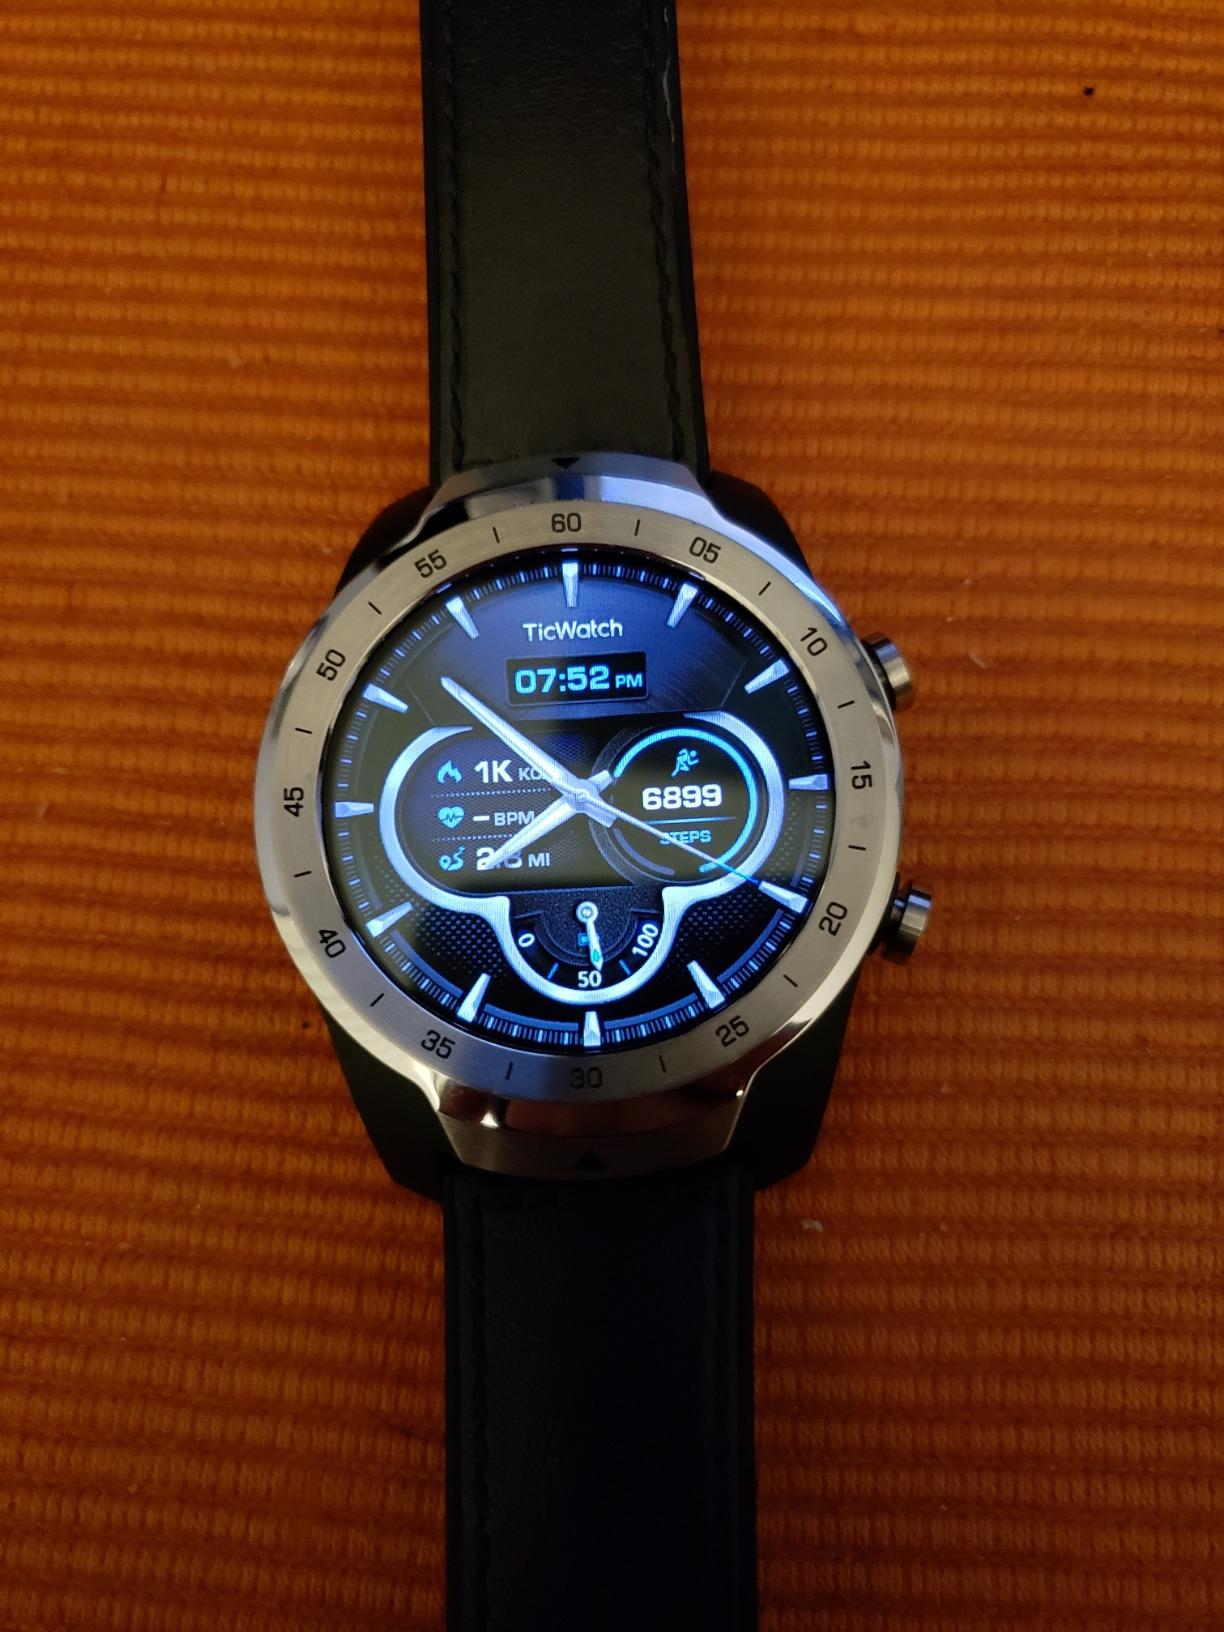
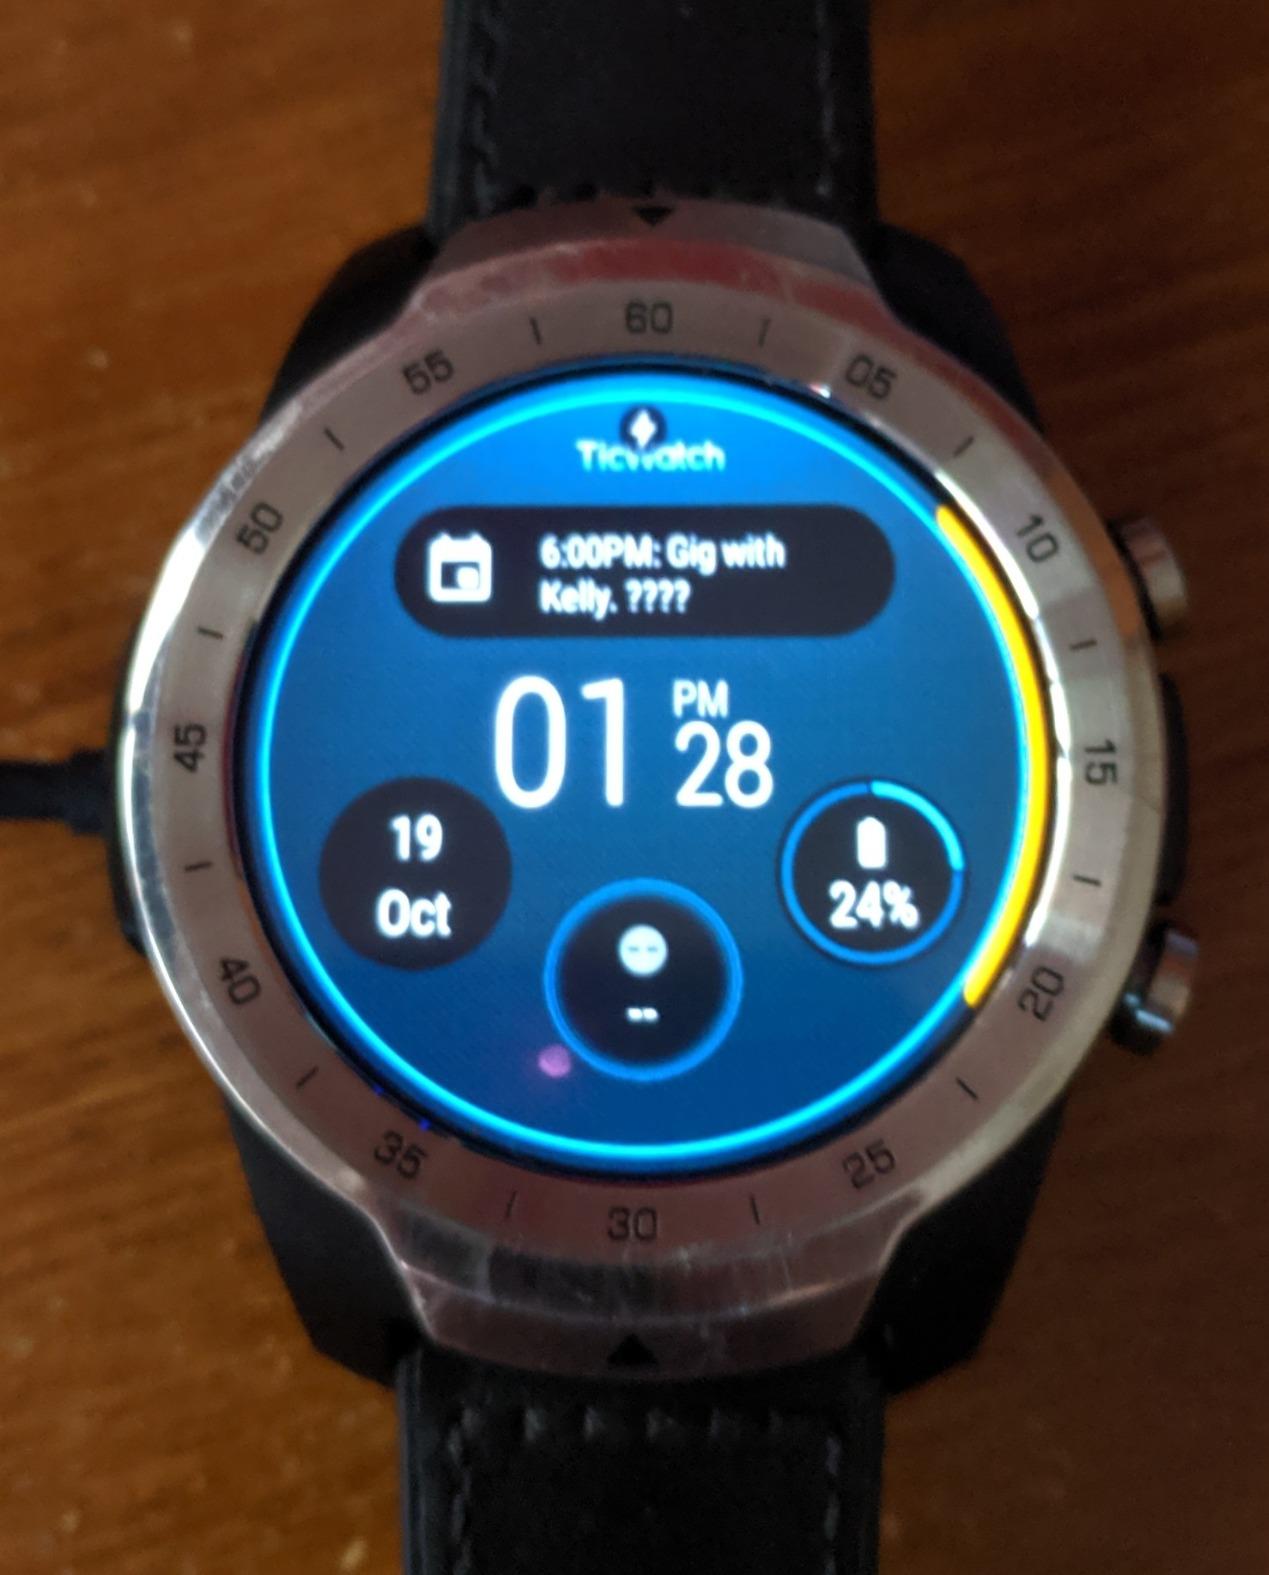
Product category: smartwatch
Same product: yes